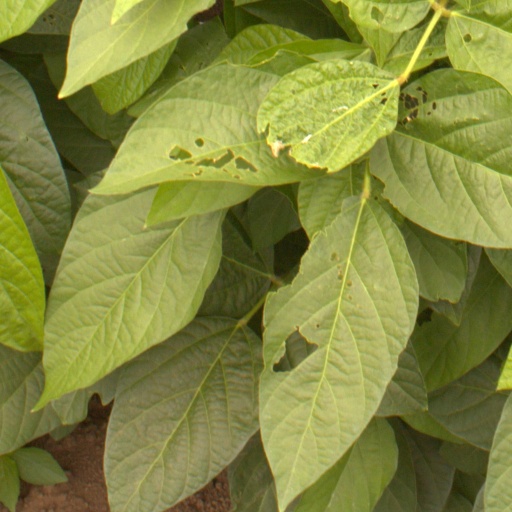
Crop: soybean